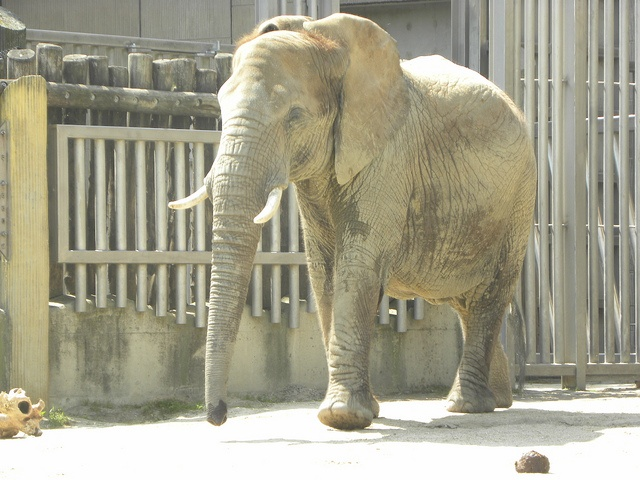
An elephant walking around in a closure.
An elephant walks around on the inside of an enclosure.
A large elephant is walking by some bars.
The elephant is walking all alone behind the fence

The elephant walks near a gate made of metal poles.